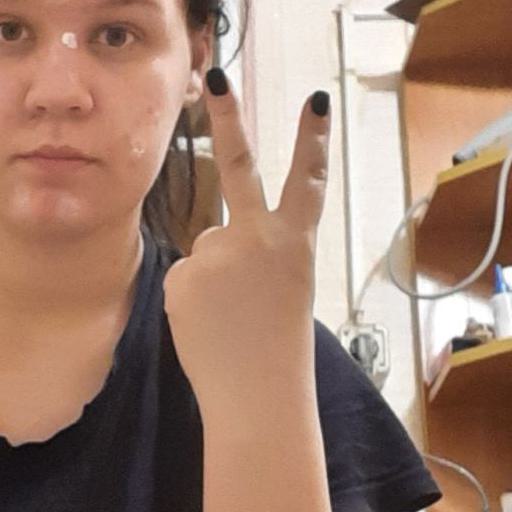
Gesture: peace_inverted